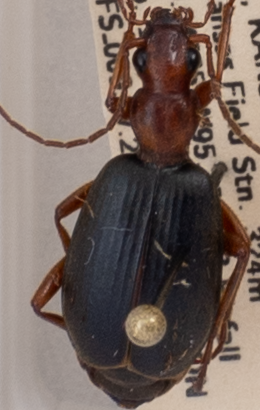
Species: Brachinus alternans
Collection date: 2022-07-12
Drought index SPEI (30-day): -1.13
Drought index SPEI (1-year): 0.362
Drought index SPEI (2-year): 0.212